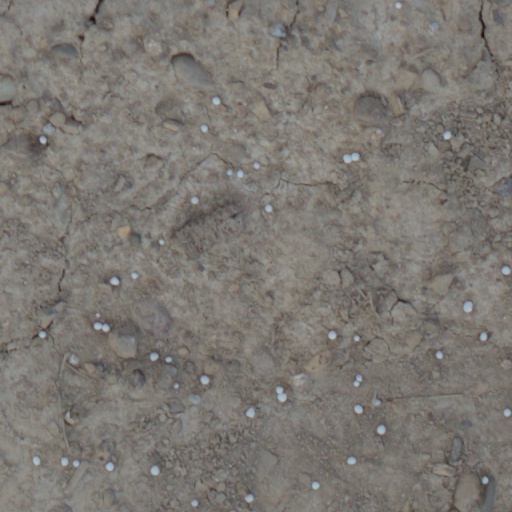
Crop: wheat